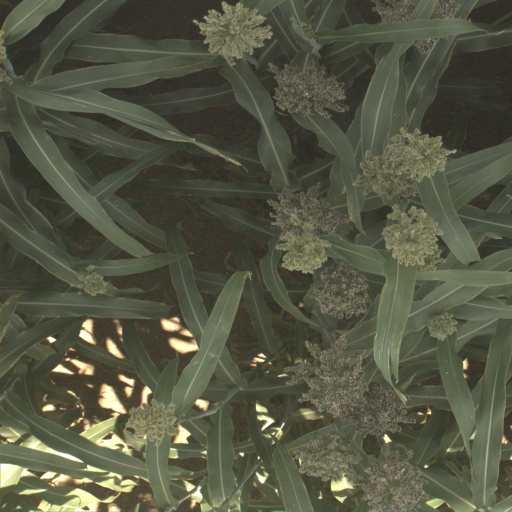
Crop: sorghum